First Canadian Place

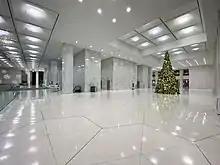
The office lobby in 2021

The same white Carrara marble used on Stone's Aon Center (in Chicago) was employed as an exterior cladding and interior finish for First Canadian Place, with approximately 45,000 marble panels weighing around each. Foreshadowing what would take place with First Canadian Place in 2007, one of the marble slabs of Aon Center, when it was named the Standard Oil Building, detached in 1974, falling and penetrating the roof of a neighbouring building, resulting in an eventual recladding of the entire Aon Center in white granite between 1992 and 1994. This problem would surface at First Canadian Place as well, during an intense storm on the evening of 15 May 2007, a , white marble panel fell from the 60th storey of the tower's southern face onto the 3rd-floor mezzanine roof below, causing authorities to close surrounding streets as a precaution.